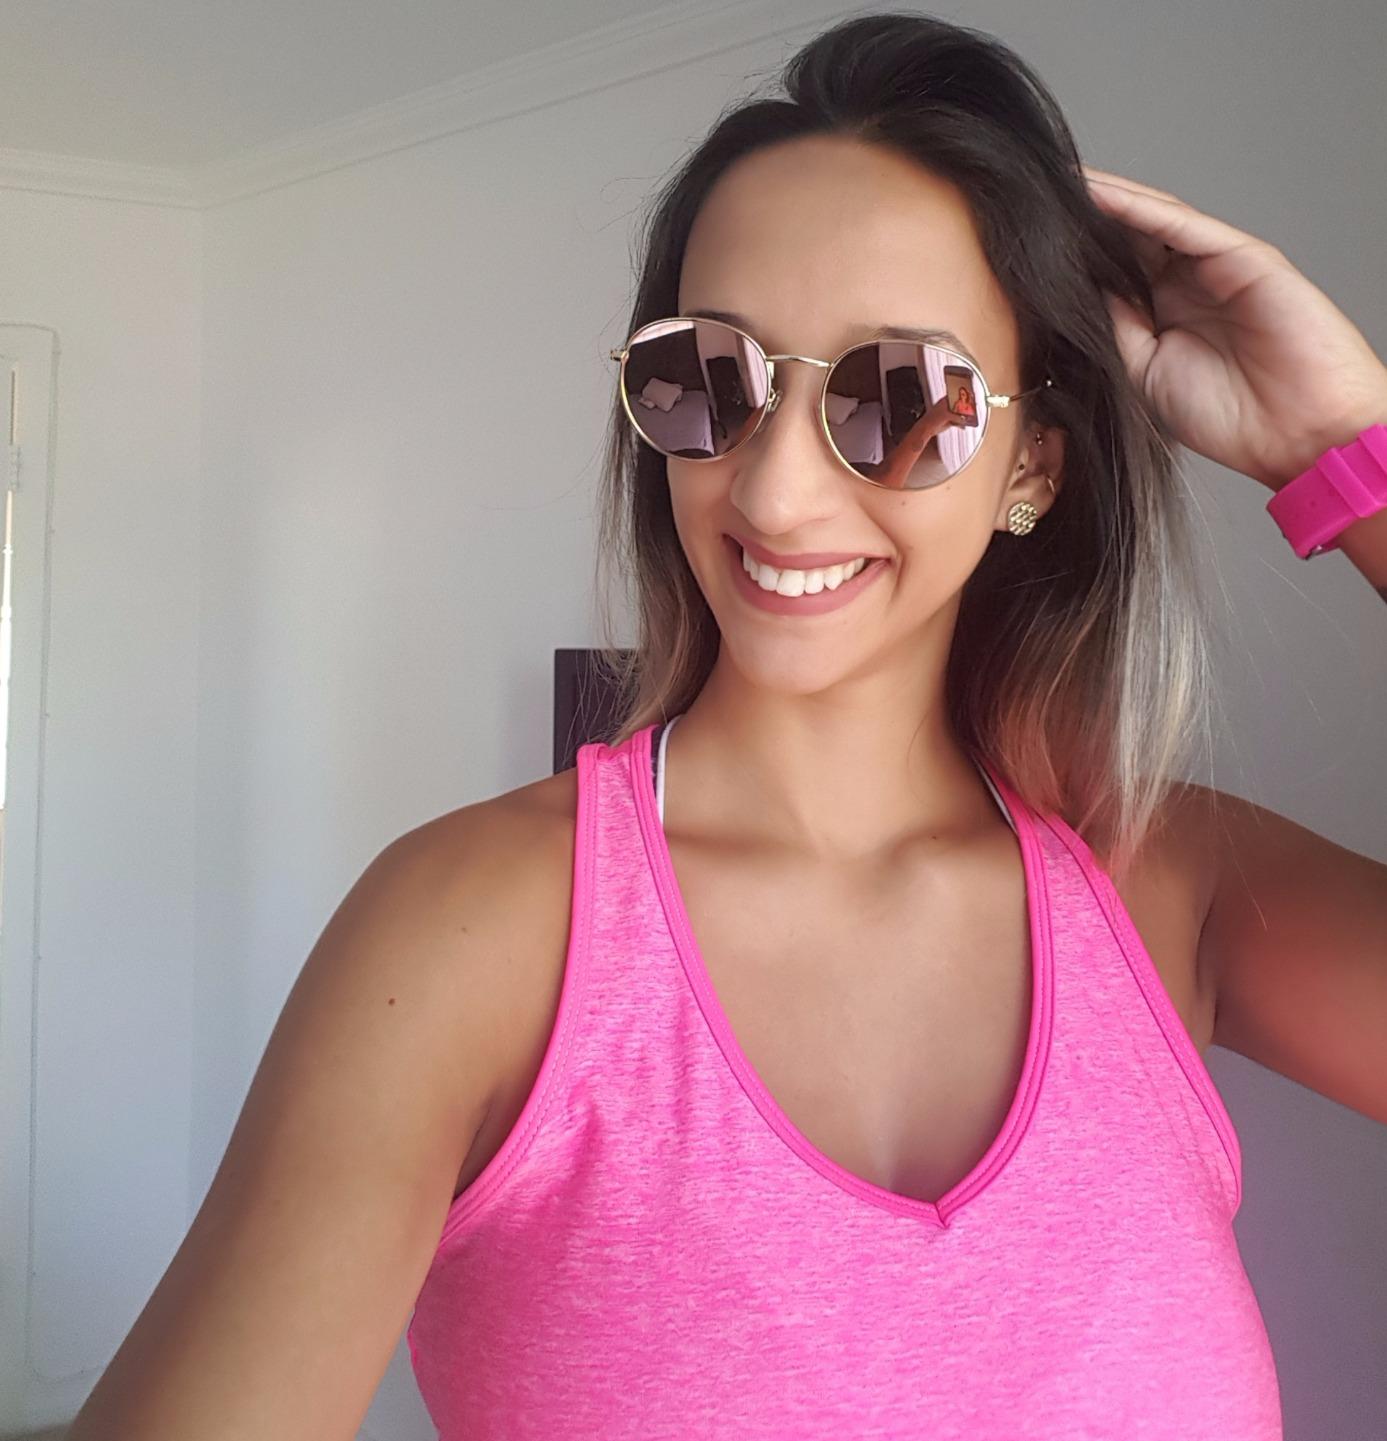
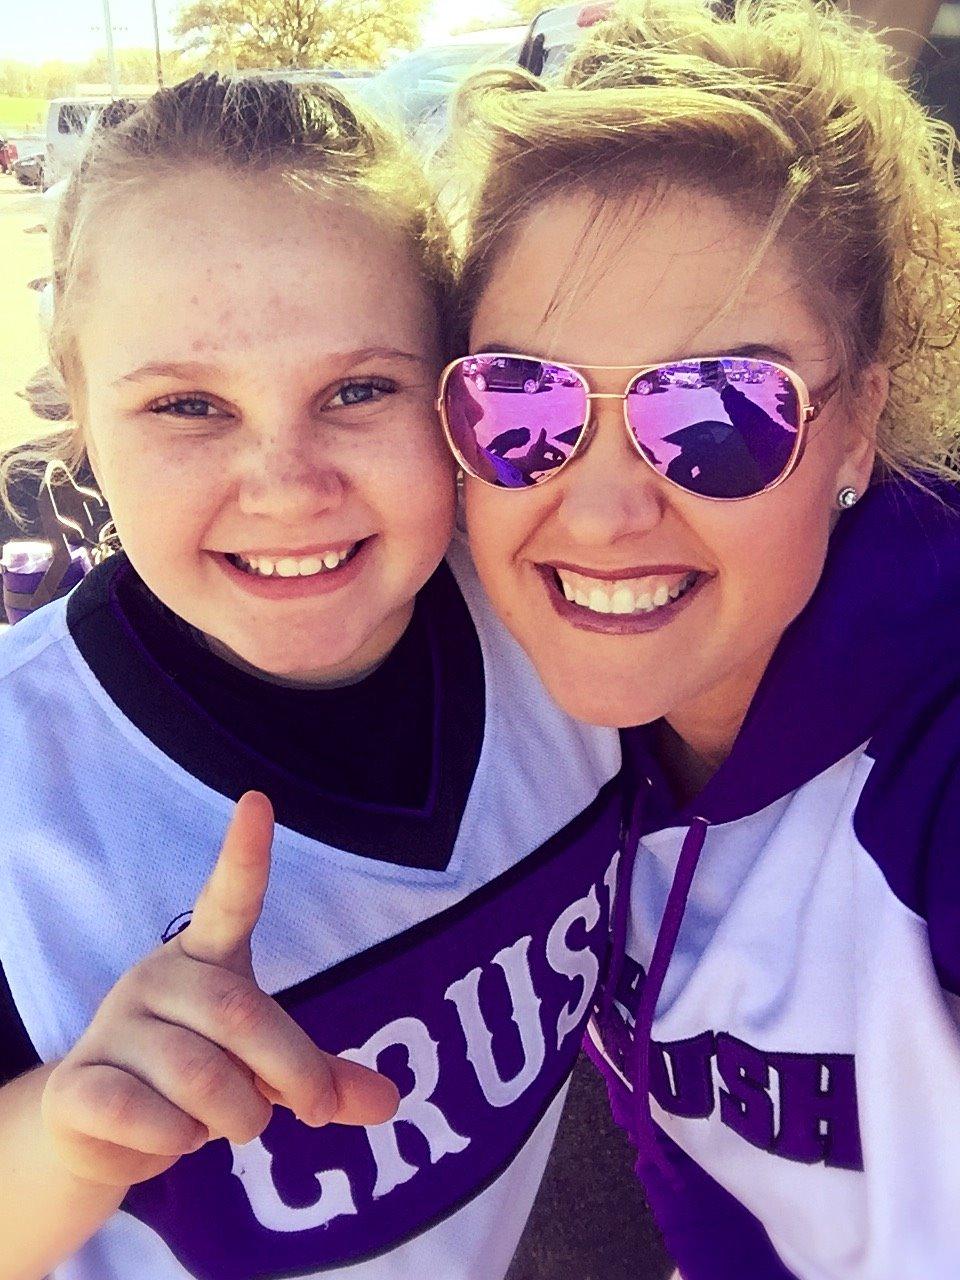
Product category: accessories_sunglasses
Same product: no